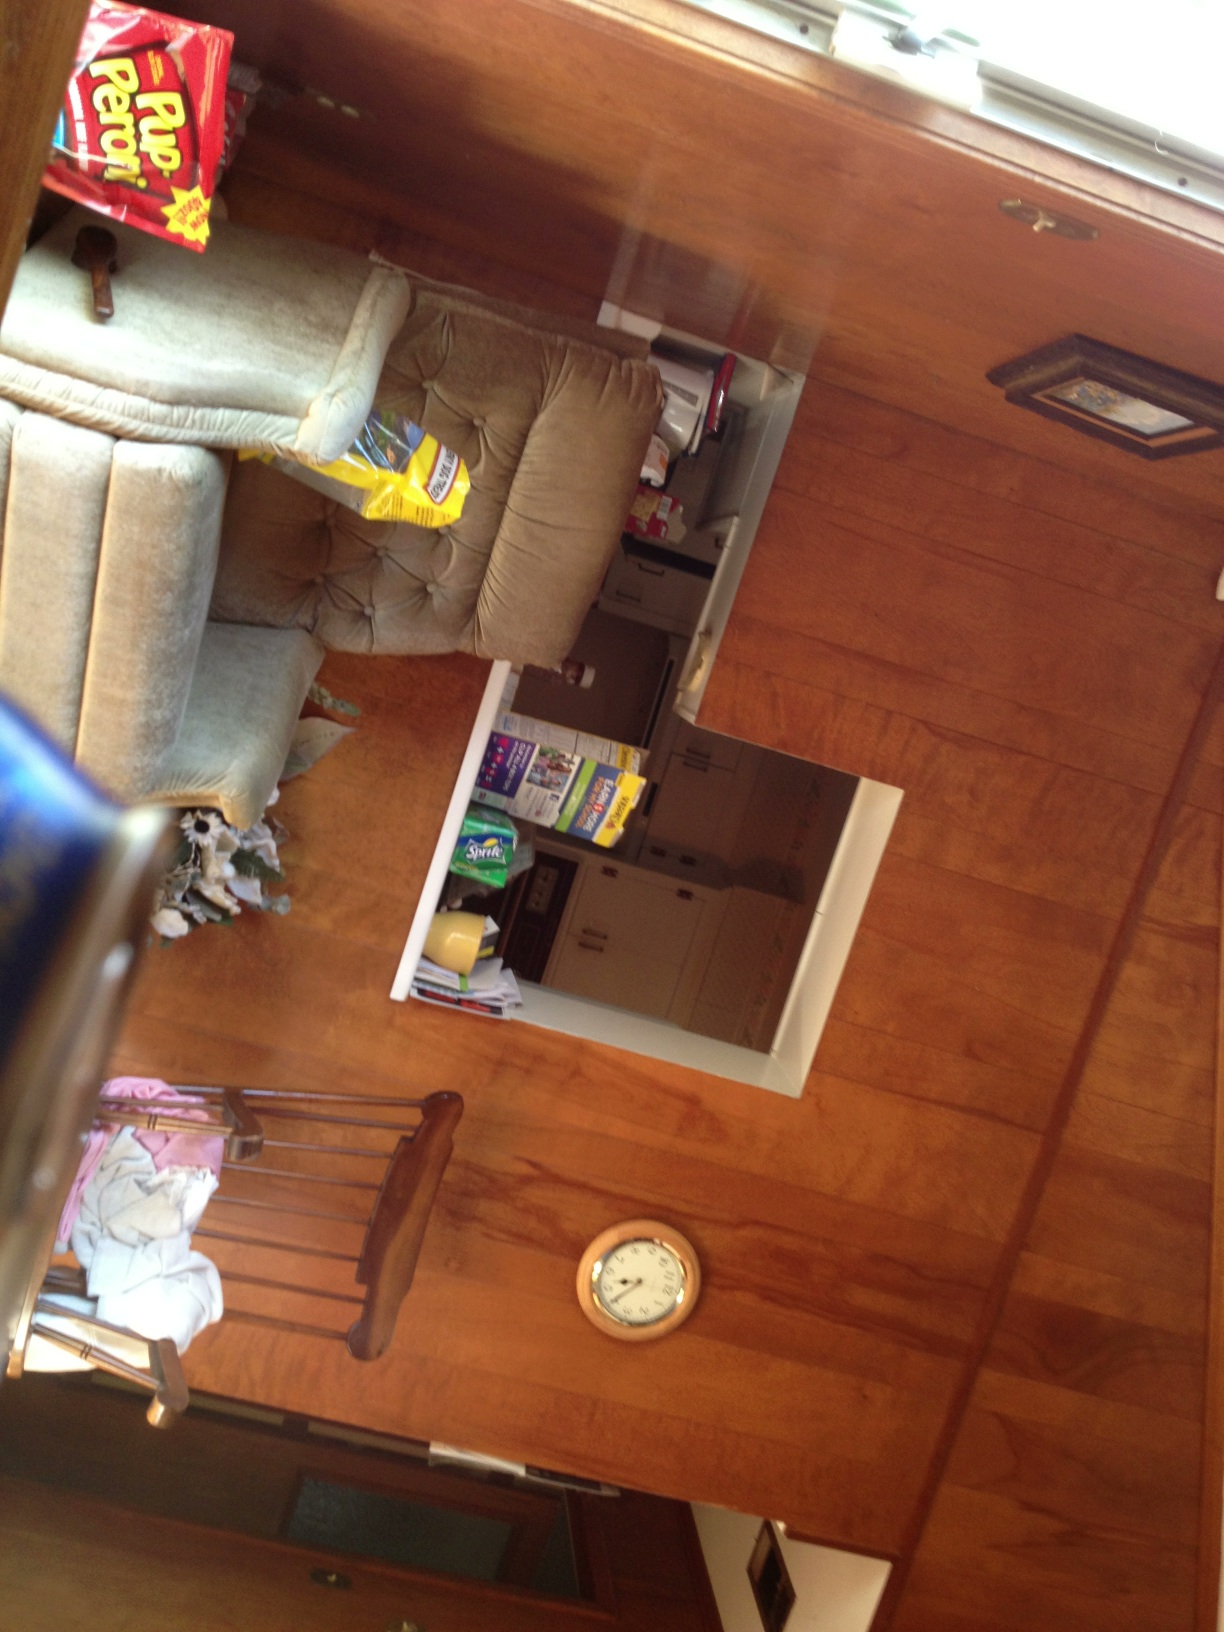Question: What type of can is this?
Answer: unanswerable